Dominican Americans

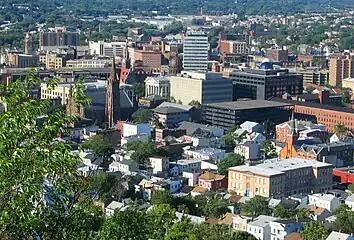
Paterson, New Jersey, known as the "Silk City" in the New York City Metropolitan Area, has become a prime destination for one of the fastest-growing communities of Dominican Americans, who have now become the largest of more than 50 ethnic groups in the city, numbering in the tens of thousands.

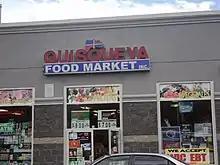
A Dominican American grocery store.

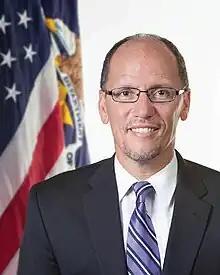
Tom Perez served as chairman of the Democratic party from 2017 to 2021.

A significant number of Dominican Americans are young, first-generation immigrants without a higher education, since many have roots in the country's rural areas. Second-generation Dominican Americans are more educated than their first-generation counterparts, a condition reflected in their higher incomes and employment in professional or skilled occupations and more of them pursuing undergraduate education and graduate degrees.